Jagmohan Yadav

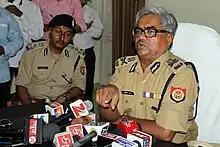
Yadav addressing a press conference

Jagmohan Yadav is a retired 1983 batch IPS officer belonging to Uttar Pradesh Cadre who has served as the Director General of Uttar Pradesh Police.